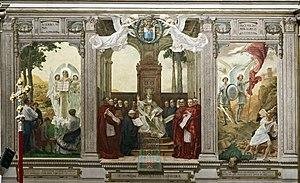
La cathédrale de Saint Pierre Apôtre est une église catholique romaine de Trévise, en Italie. Il s'agit de la cathédrale du diocèse de Trévise. Elle est située sur la Piazza del Duomo.
Biagio Biagetti, né le 21 juillet 1877 à Porto Recanati et mort le 2 avril 1948 à Macerata, est un peintre italien et restaurateur d'art, travaillant principalement avec des sujets sacrés.